Control car

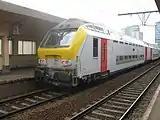
M6 double-deck driving carriage at Brussels-North railway station

From the 1970s until 1999, the Long Island Rail Road used a number of older locomotives converted to "power packs". The original prime movers were replaced with engines/generators solely for supplying HEP with the engineer's control stand left intact. Locomotives converted included Alco FA-1s and FA-2s, EMD F7s, and one F9. One FA was further converted into a power car for the C1 bi-level cars in 1991. The railroad has since switched to classic cab cars with a DE30AC/DM30AC locomotive on some trains. Trains going into Penn Station require two DM30AC locomotives on each end in order to make use of their 3rd rail pickups.